ICE TD

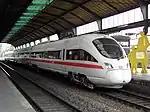
ICE TD trainset

The DBAG Class 605, commonly known as the ICE TD is a high-speed diesel multiple unit (DMU) train, formerly in service with Deutsche Bahn and DSB. It was retired from active passenger service in 2017 after years of operational issues with one trainset being kept and repurposed as a technology testbed.